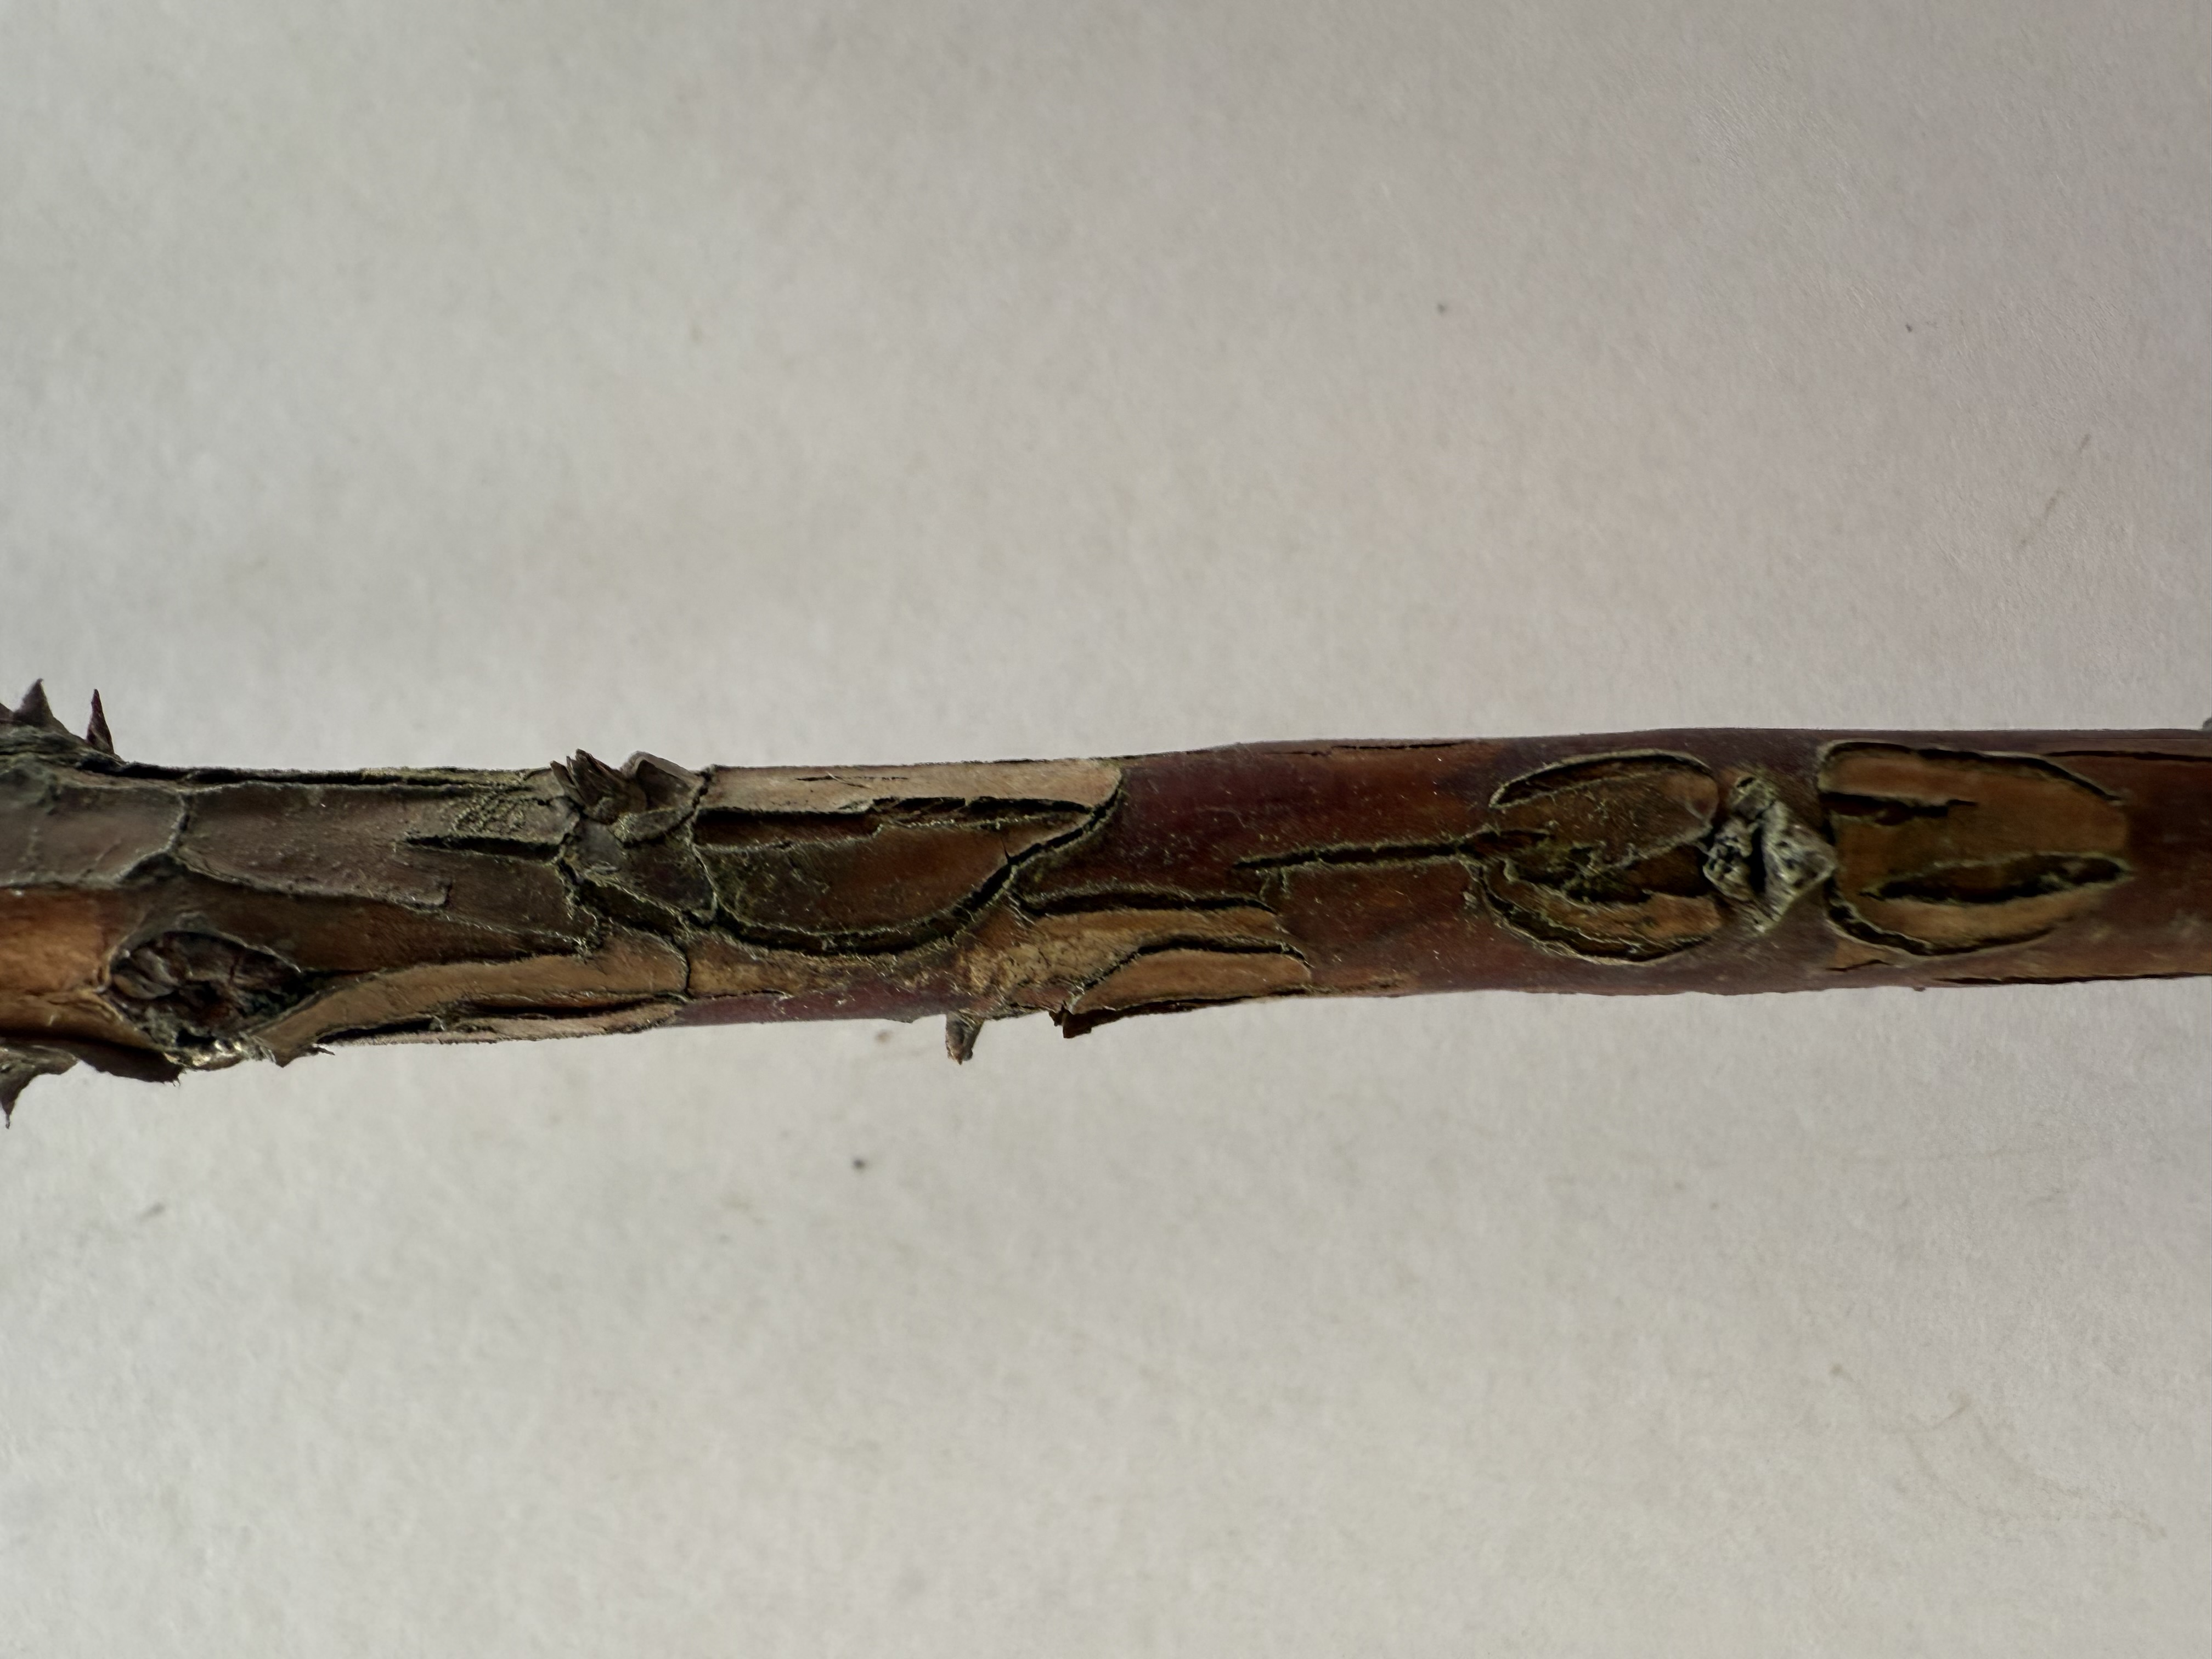
Variety: Strawberry Tree